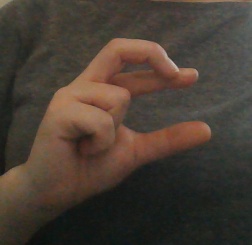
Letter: thal